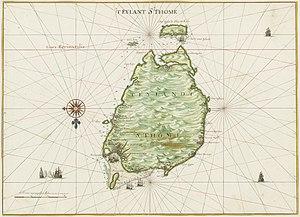
Les Sete Pedras sont une série d'îlots rocheux inhabités situés à Sao Tomé-et-Principe, au sud-est de l'île de Sao Tomé, à quelques kilomètres au large de Ribeira Peixe, d'où elles sont visibles.